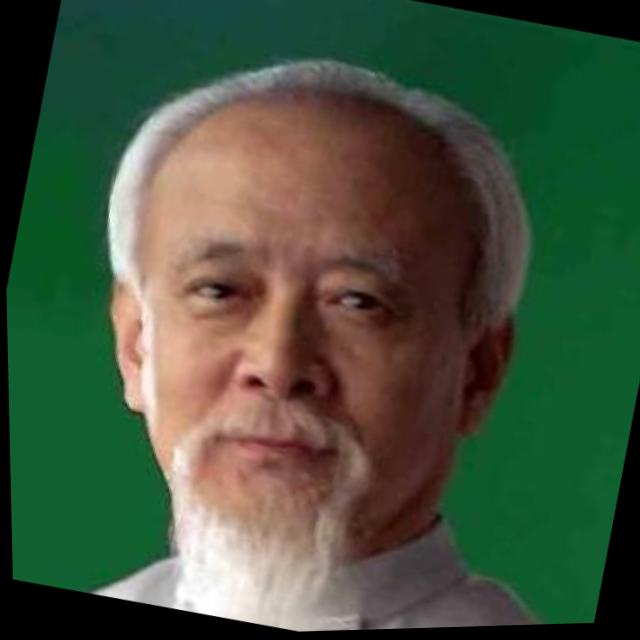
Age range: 65+